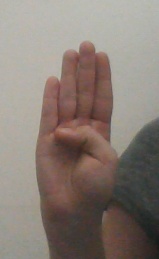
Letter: kaaf